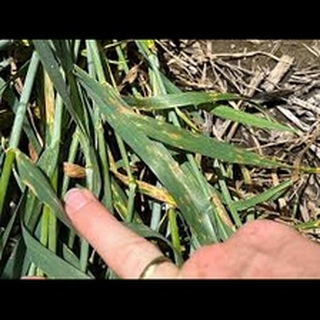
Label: wheat_leaf_blight